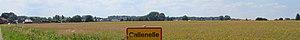
Vue panoramique de l'ancien village de Callenelle
Callenelle est une section de la ville belge de Péruwelz, située en Région wallonne dans la province de Hainaut.